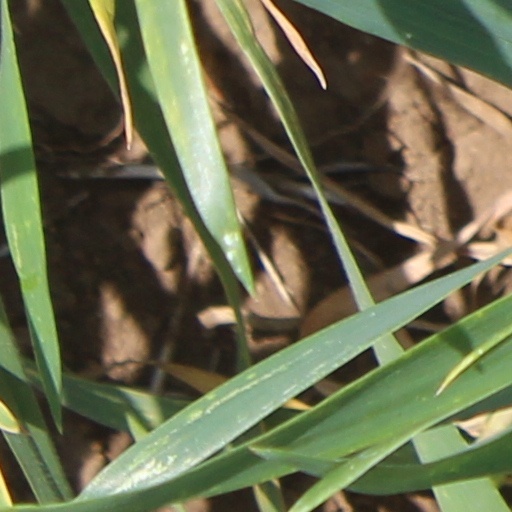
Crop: wheat